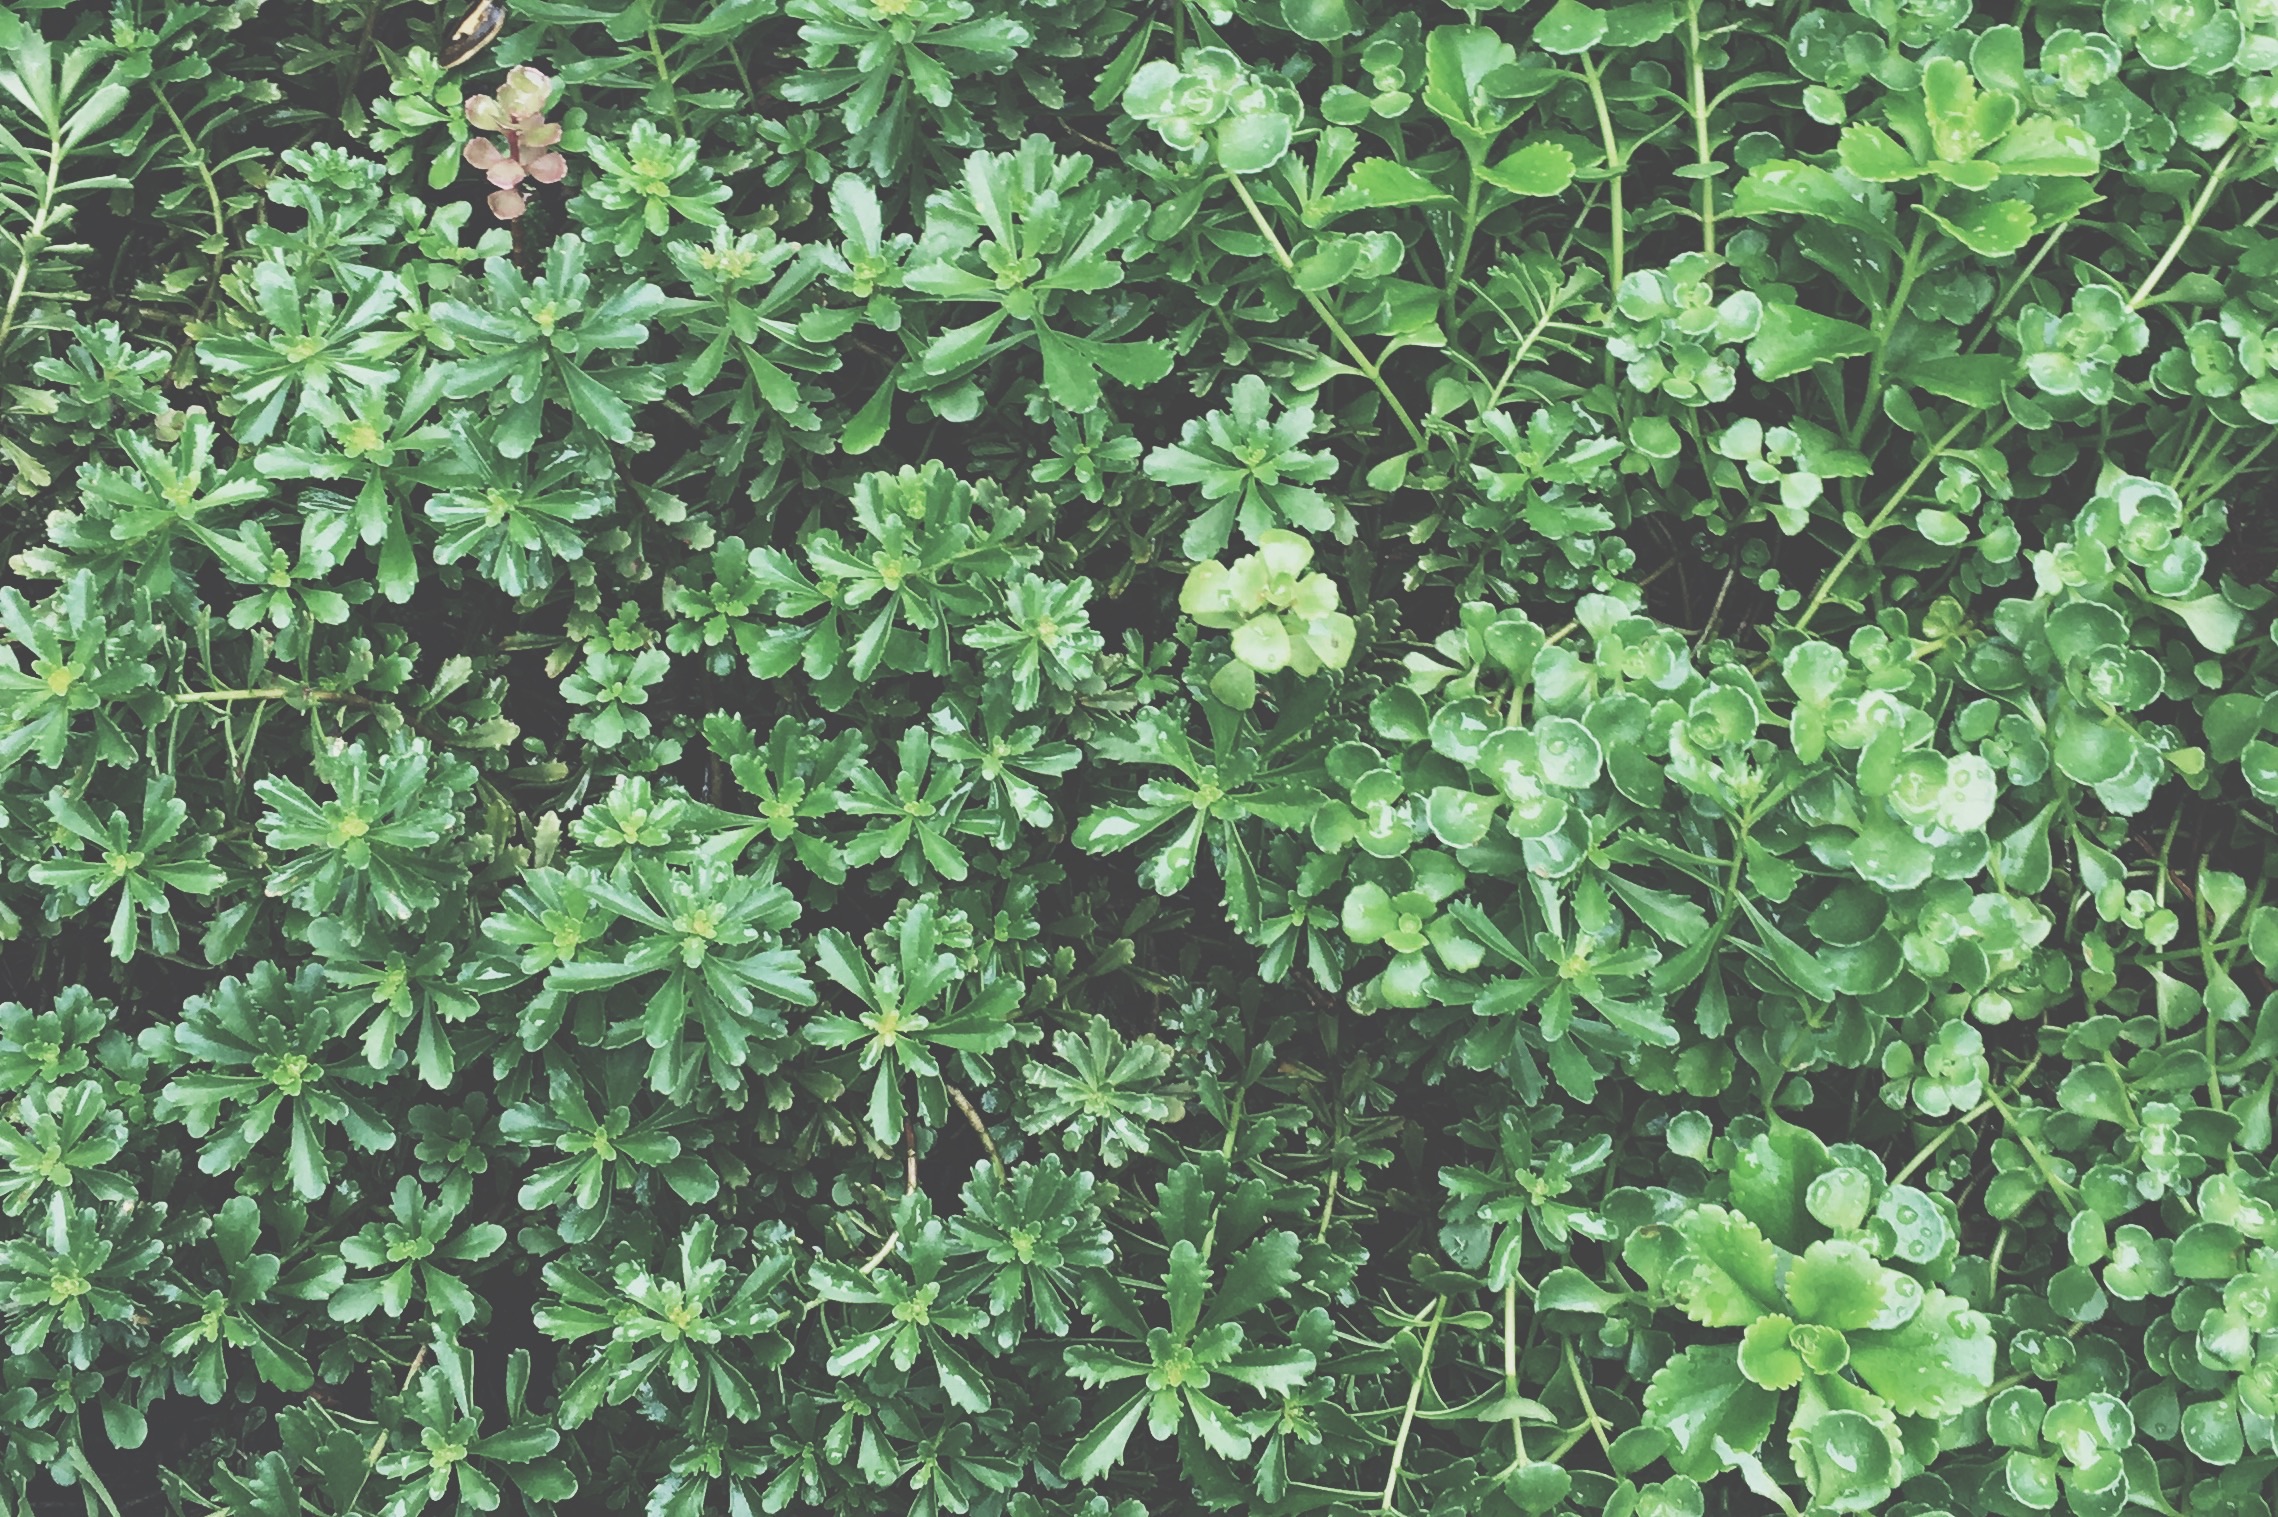
tree, plant, leaf, flower, herb, produce, ivy, evergreen, botany, shrub, groundcover, flowering plant, annual plant, woody plant, land plant, apiales